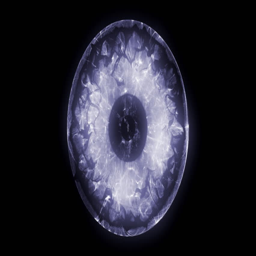
source of power in a dark background